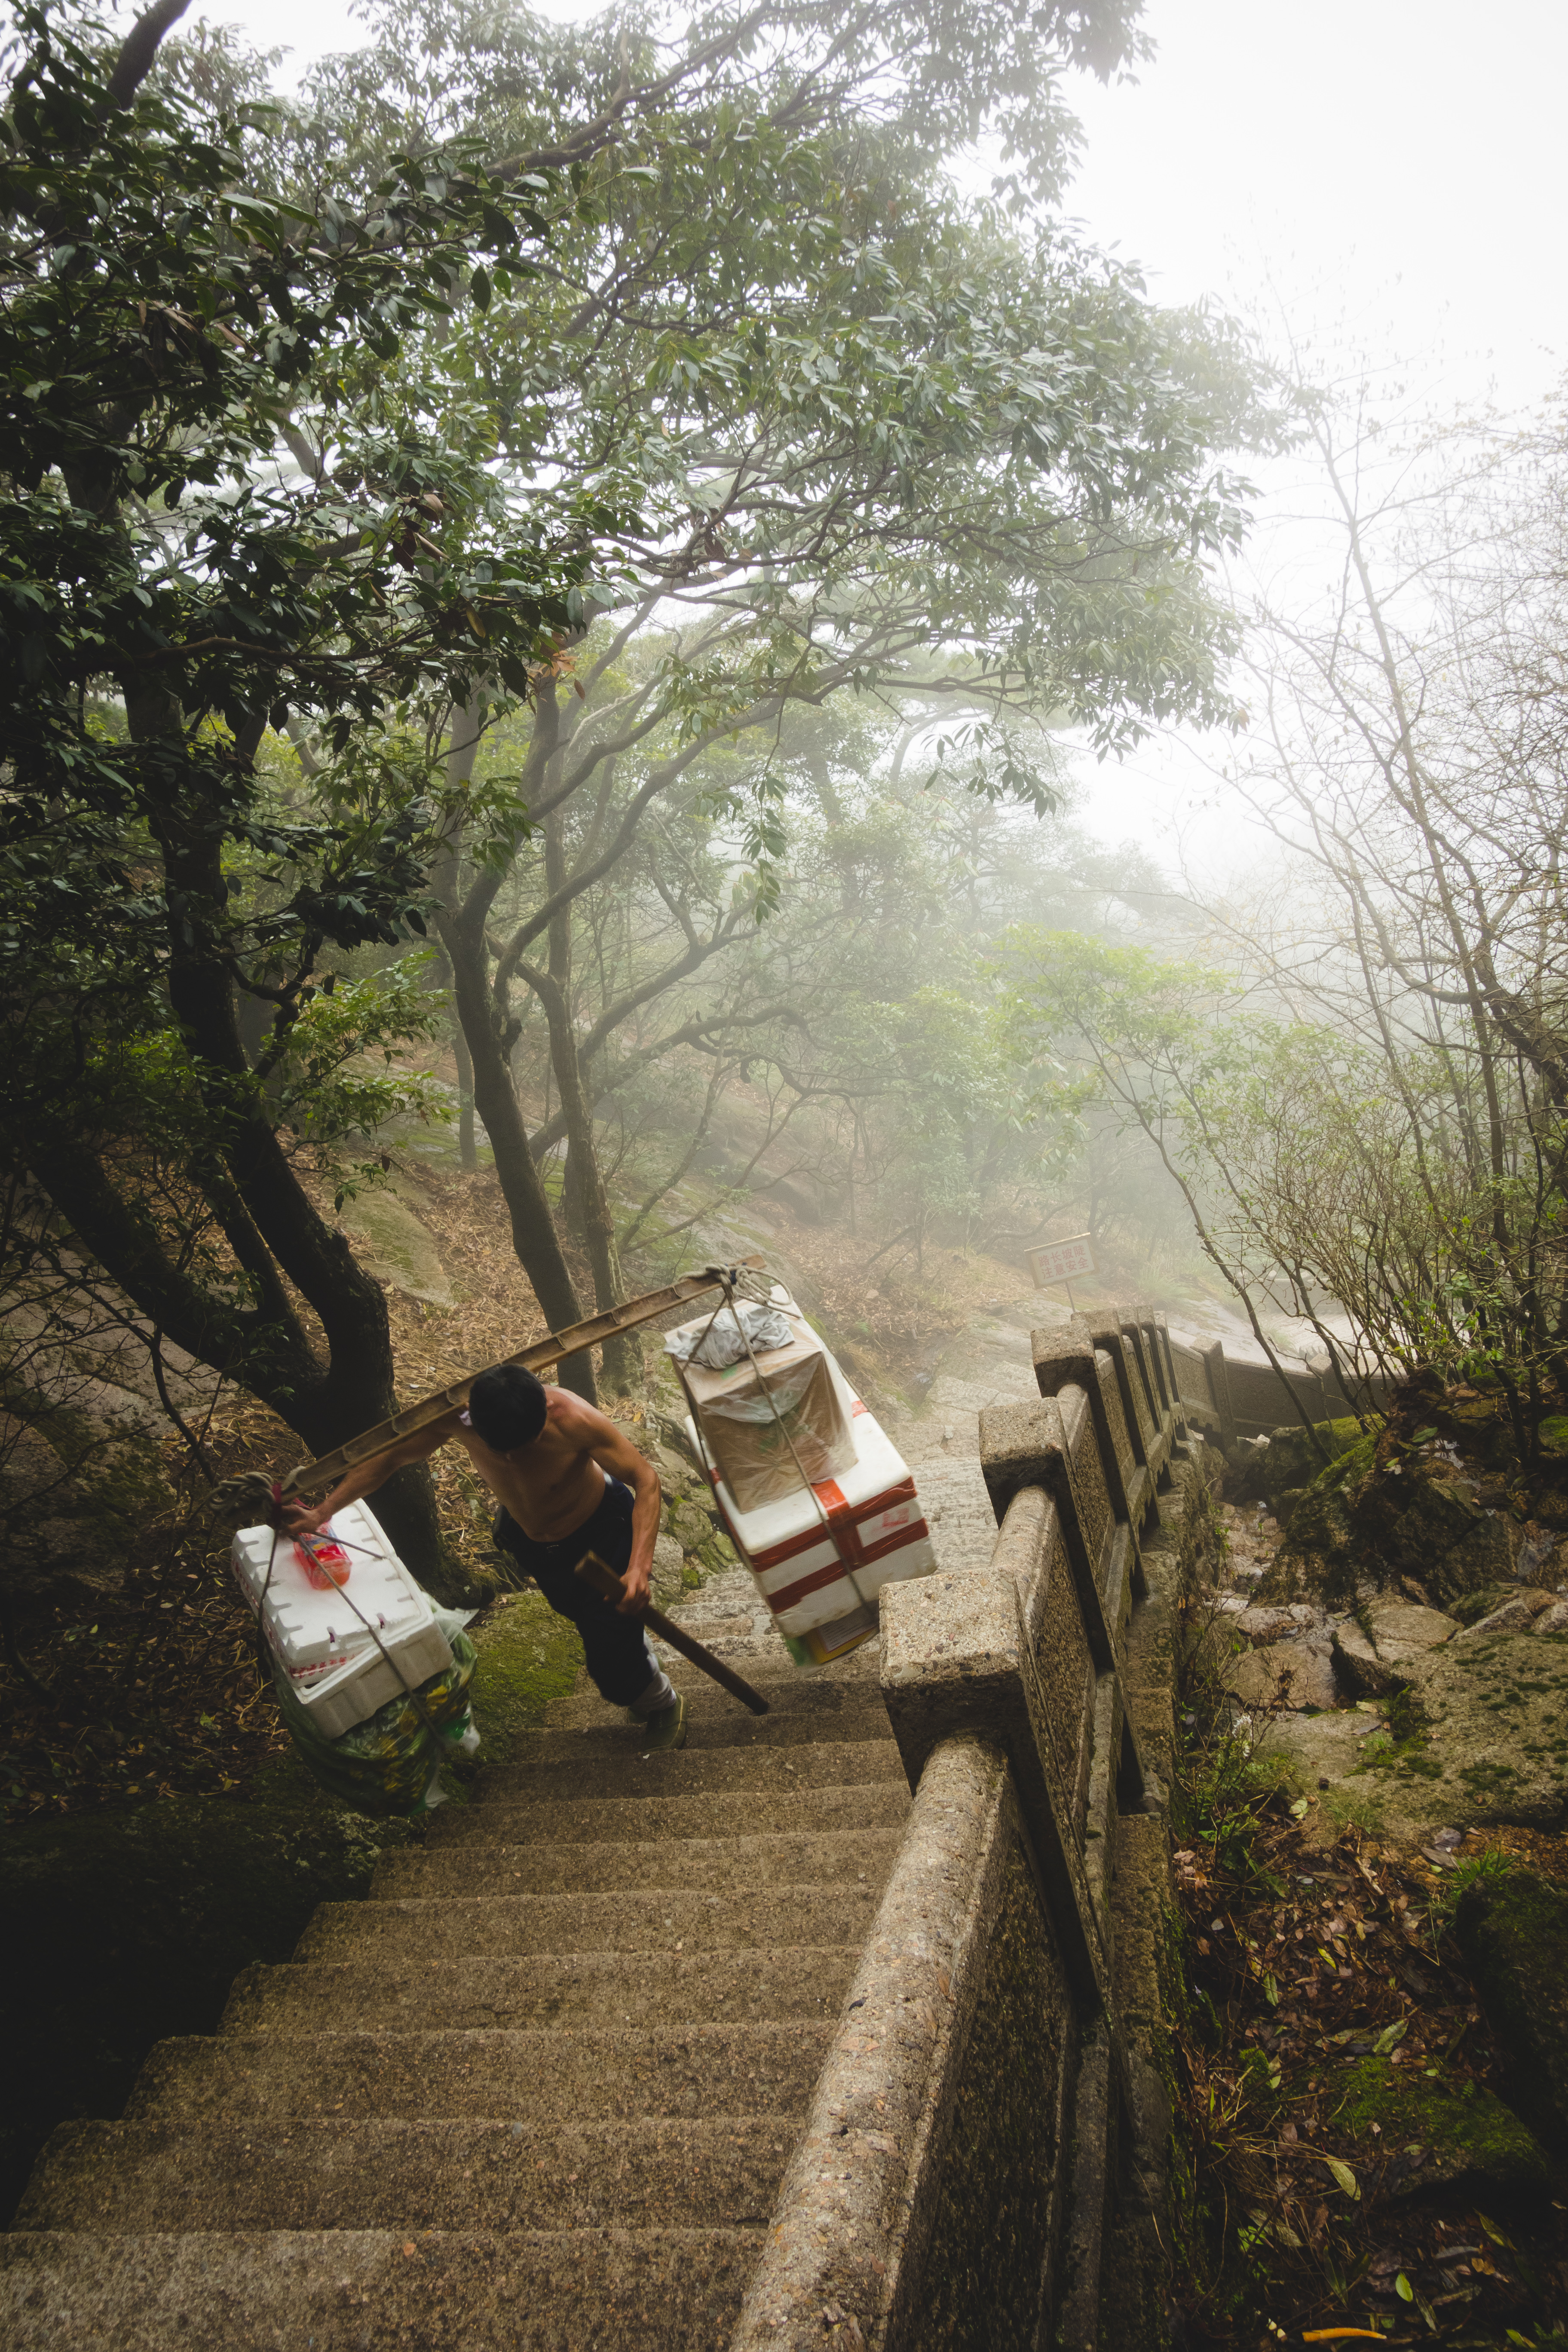
tree, nature, forest, grass, fog, mist, trail, sunlight, morning, jungle, autumn, weight, waterway, candid, woodland, habitat, china, sonystreetphotographer, huangshan, rural area, heavyweight, woody plant